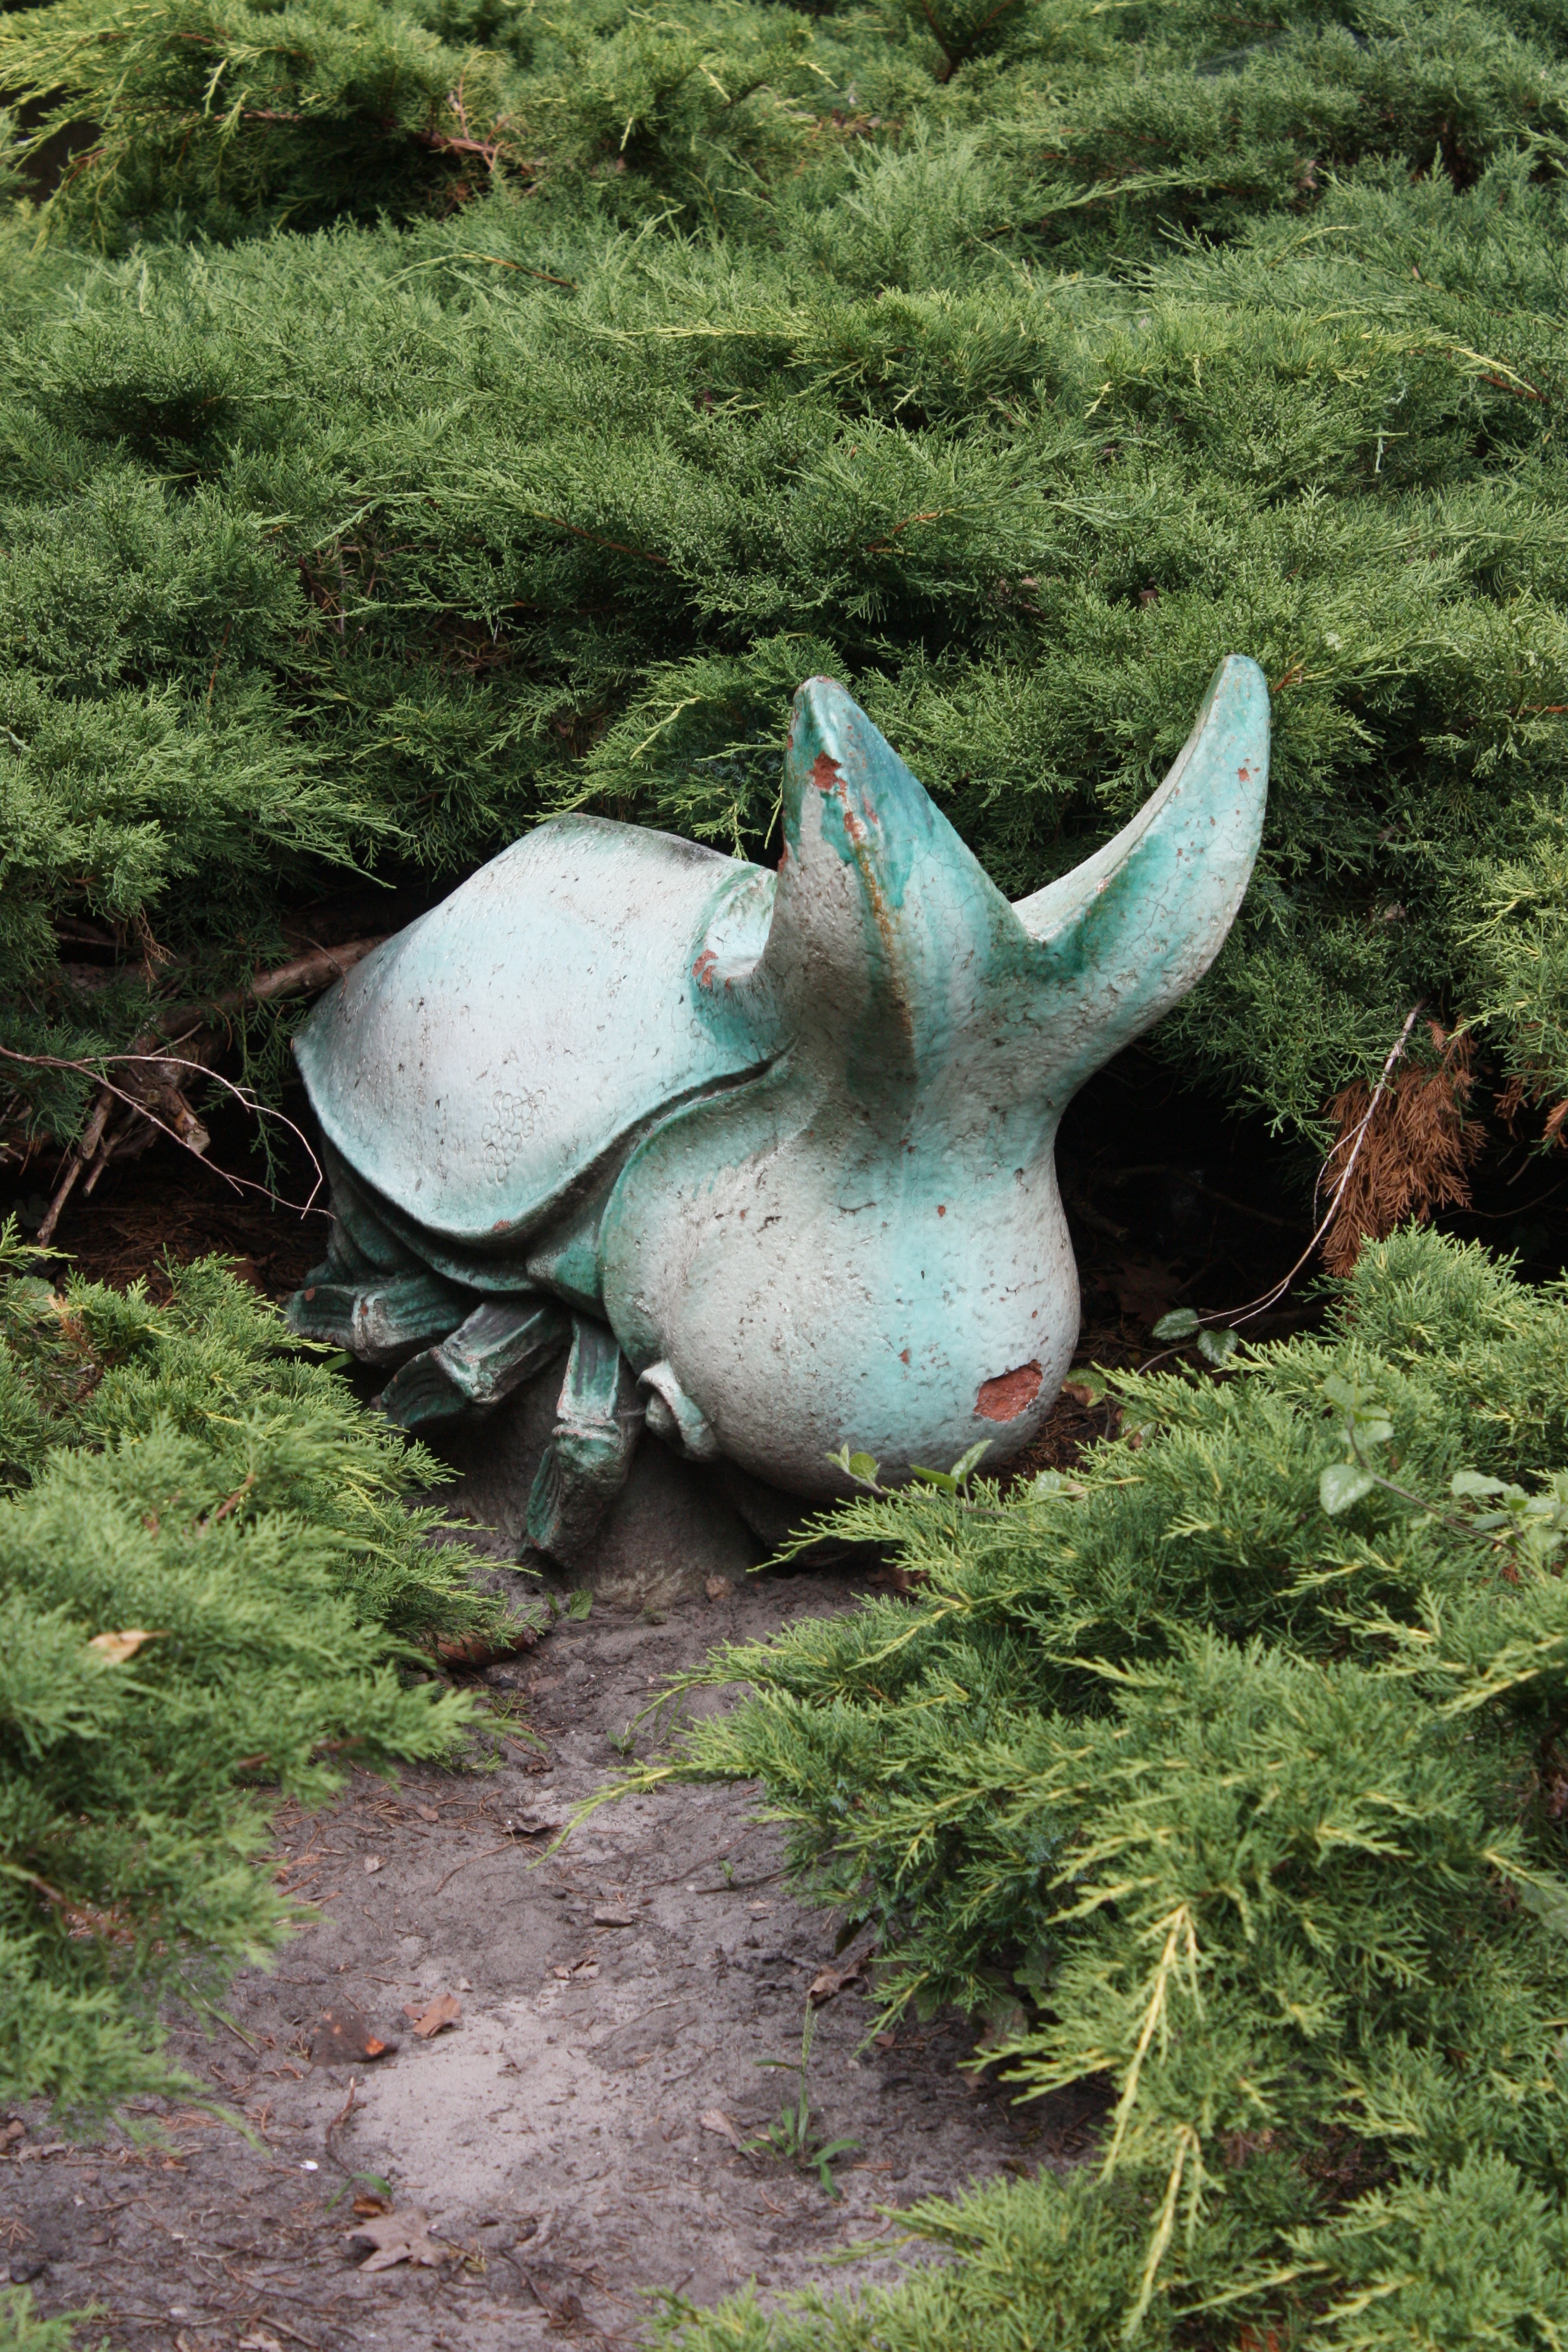
wildlife, fauna, woodland